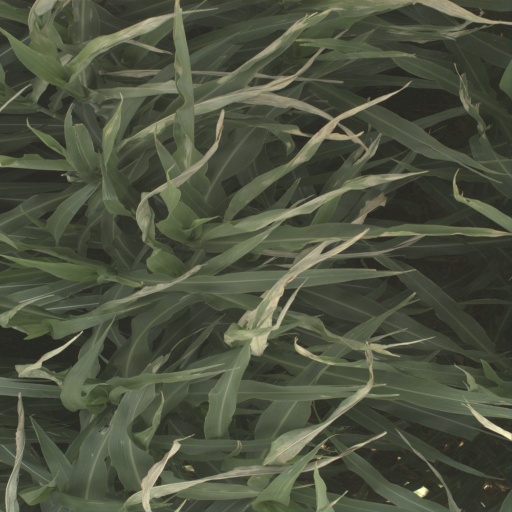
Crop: sorghum